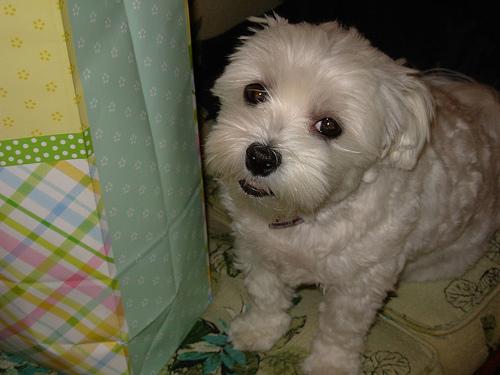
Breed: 249-n000101-Maltese_dog